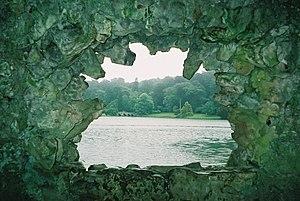
Stourhead est un domaine de 11 km² qui se situe à la source de la rivière Stour près de la petite ville de Mere, dans le Wiltshire, en Angleterre. Le domaine comprend un manoir de style palladien, Stourhead House, le village de Stourton, des jardins, des terres agricoles et une forêt. Stourhead est la propriété du National Trust depuis 1946.